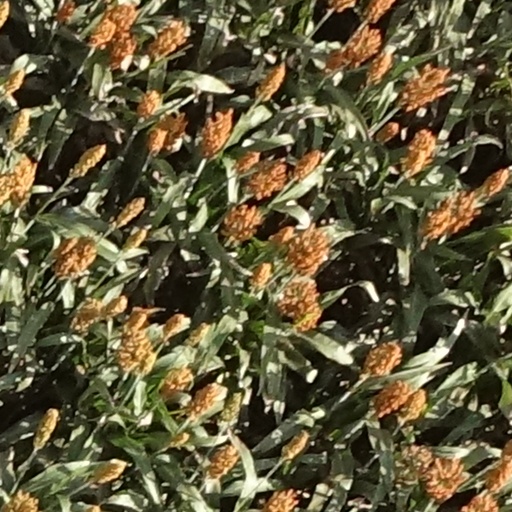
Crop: sorghum